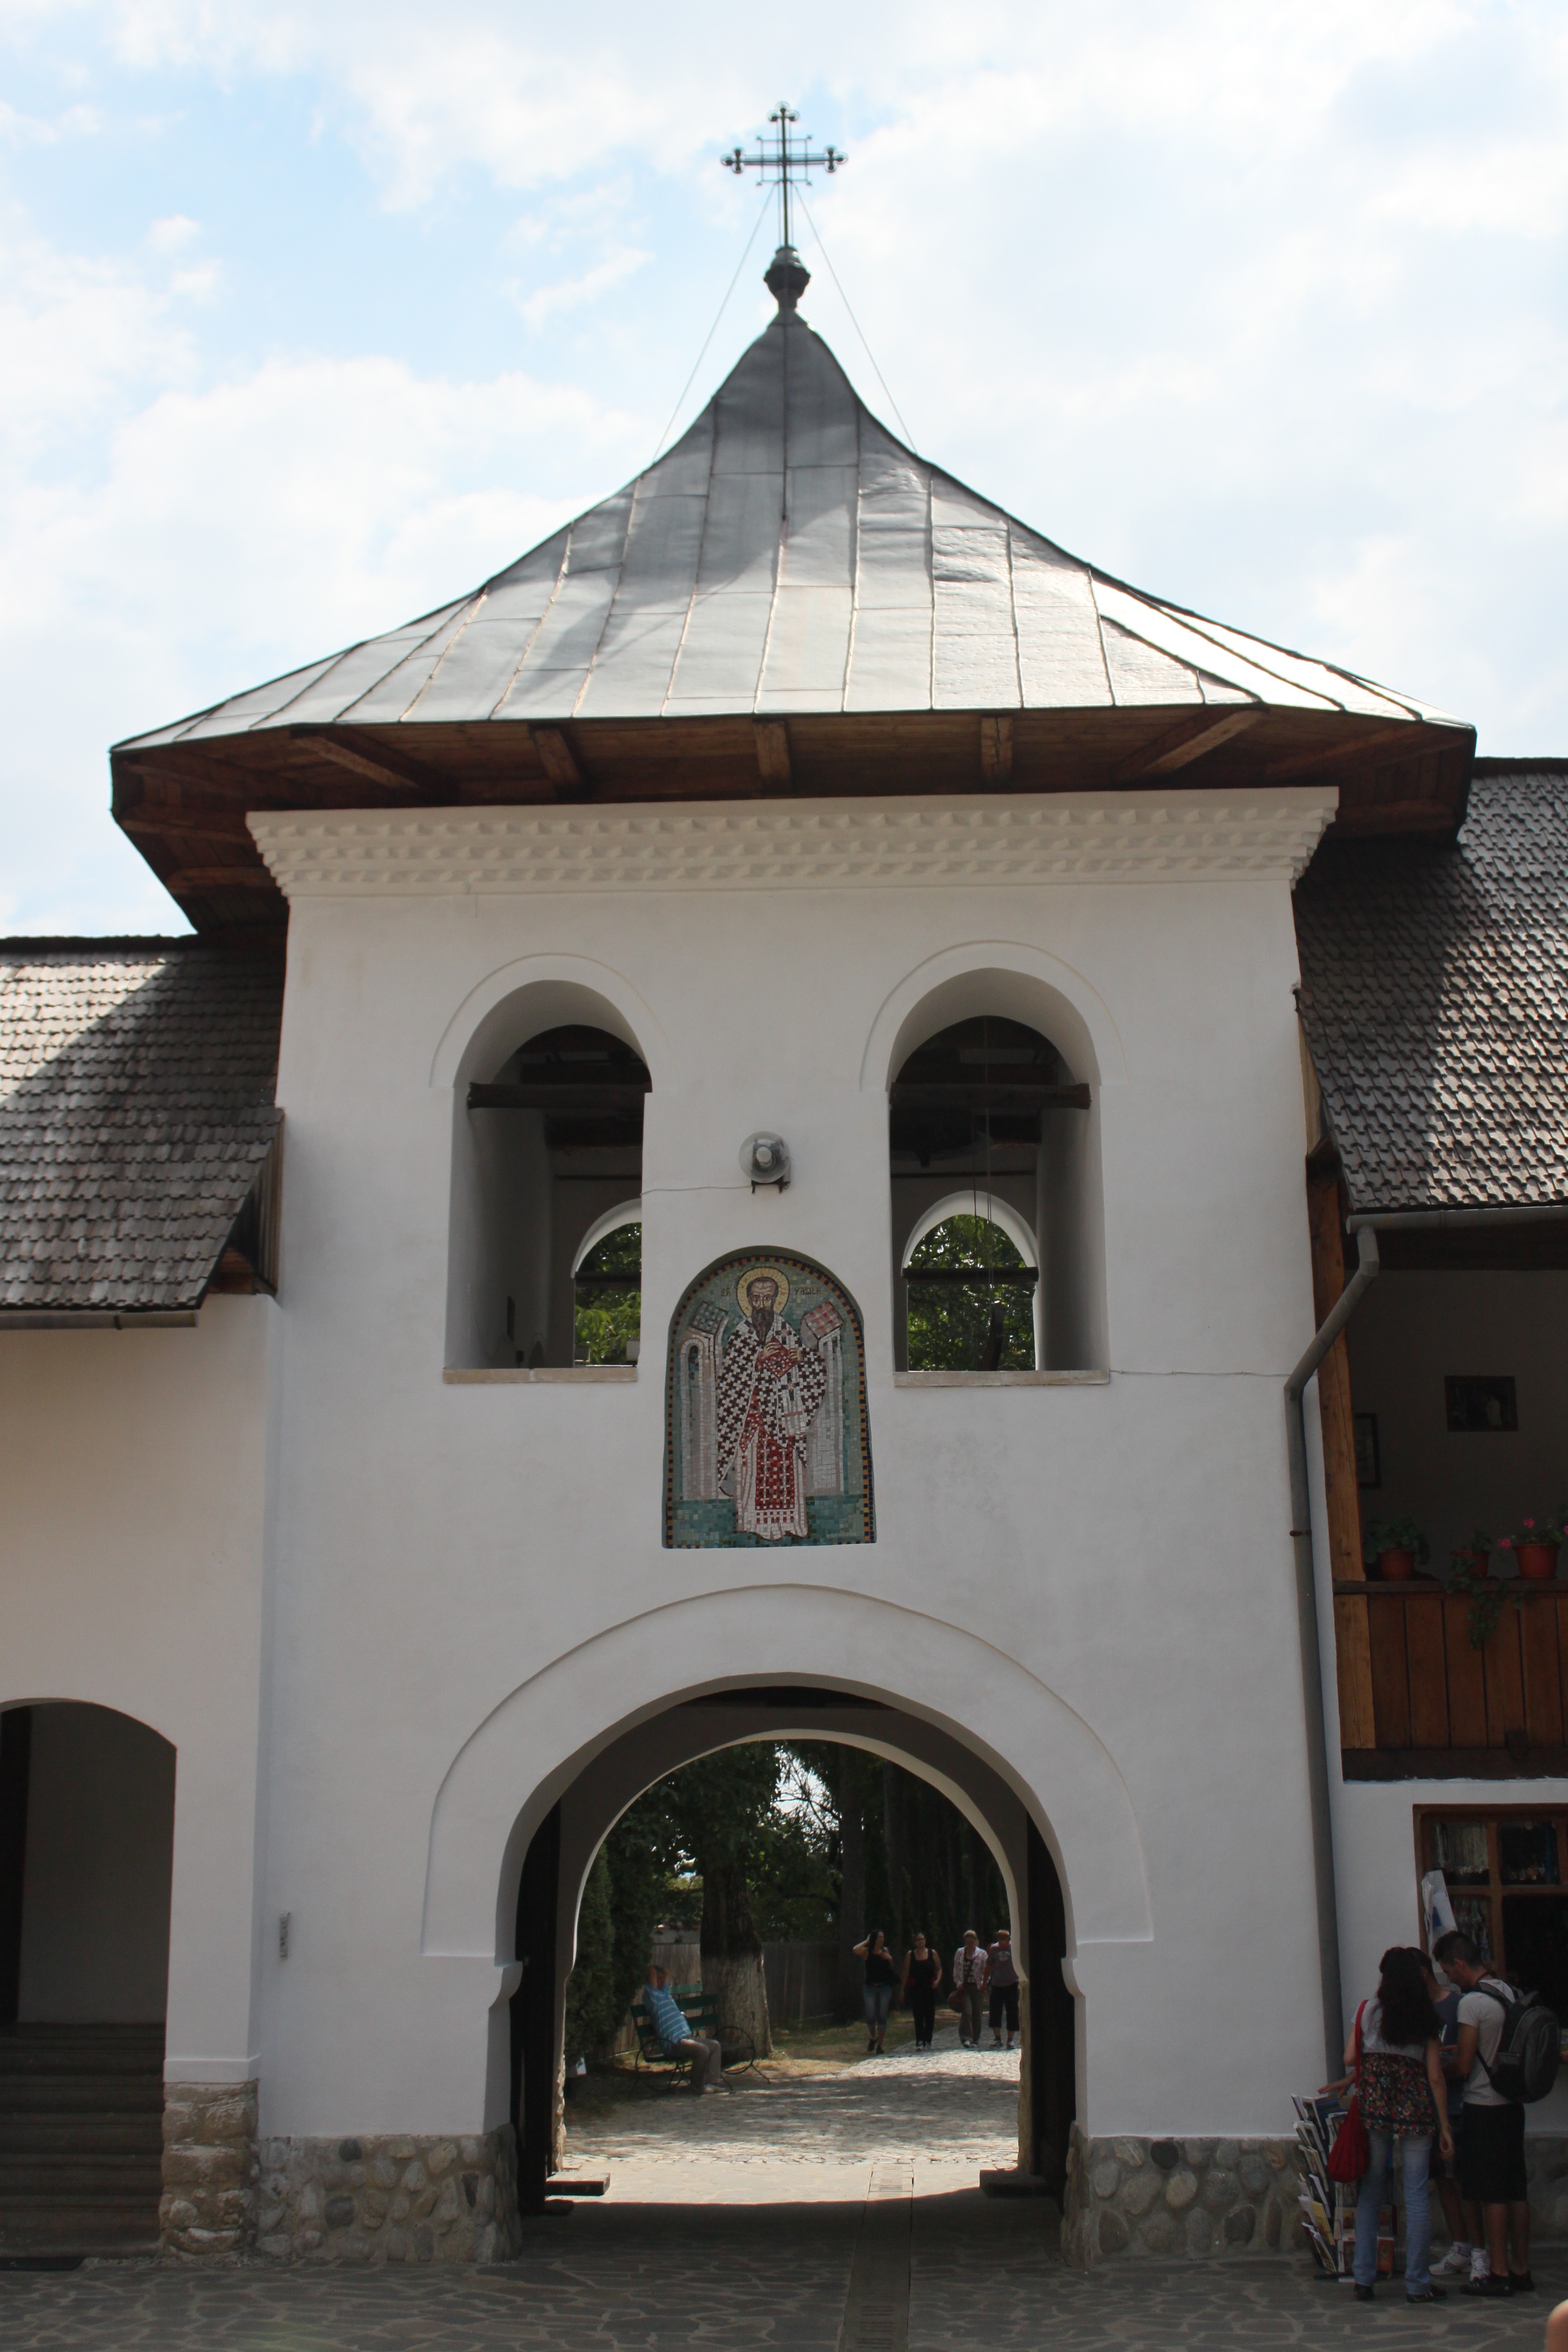
architecture, town, building, travel, arch, religion, facade, church, chapel, tourism, place of worship, buildings, monastery, shrine, synagogue, romania, romanian, gorj, spanish missions in california, faith and religion, polovragi